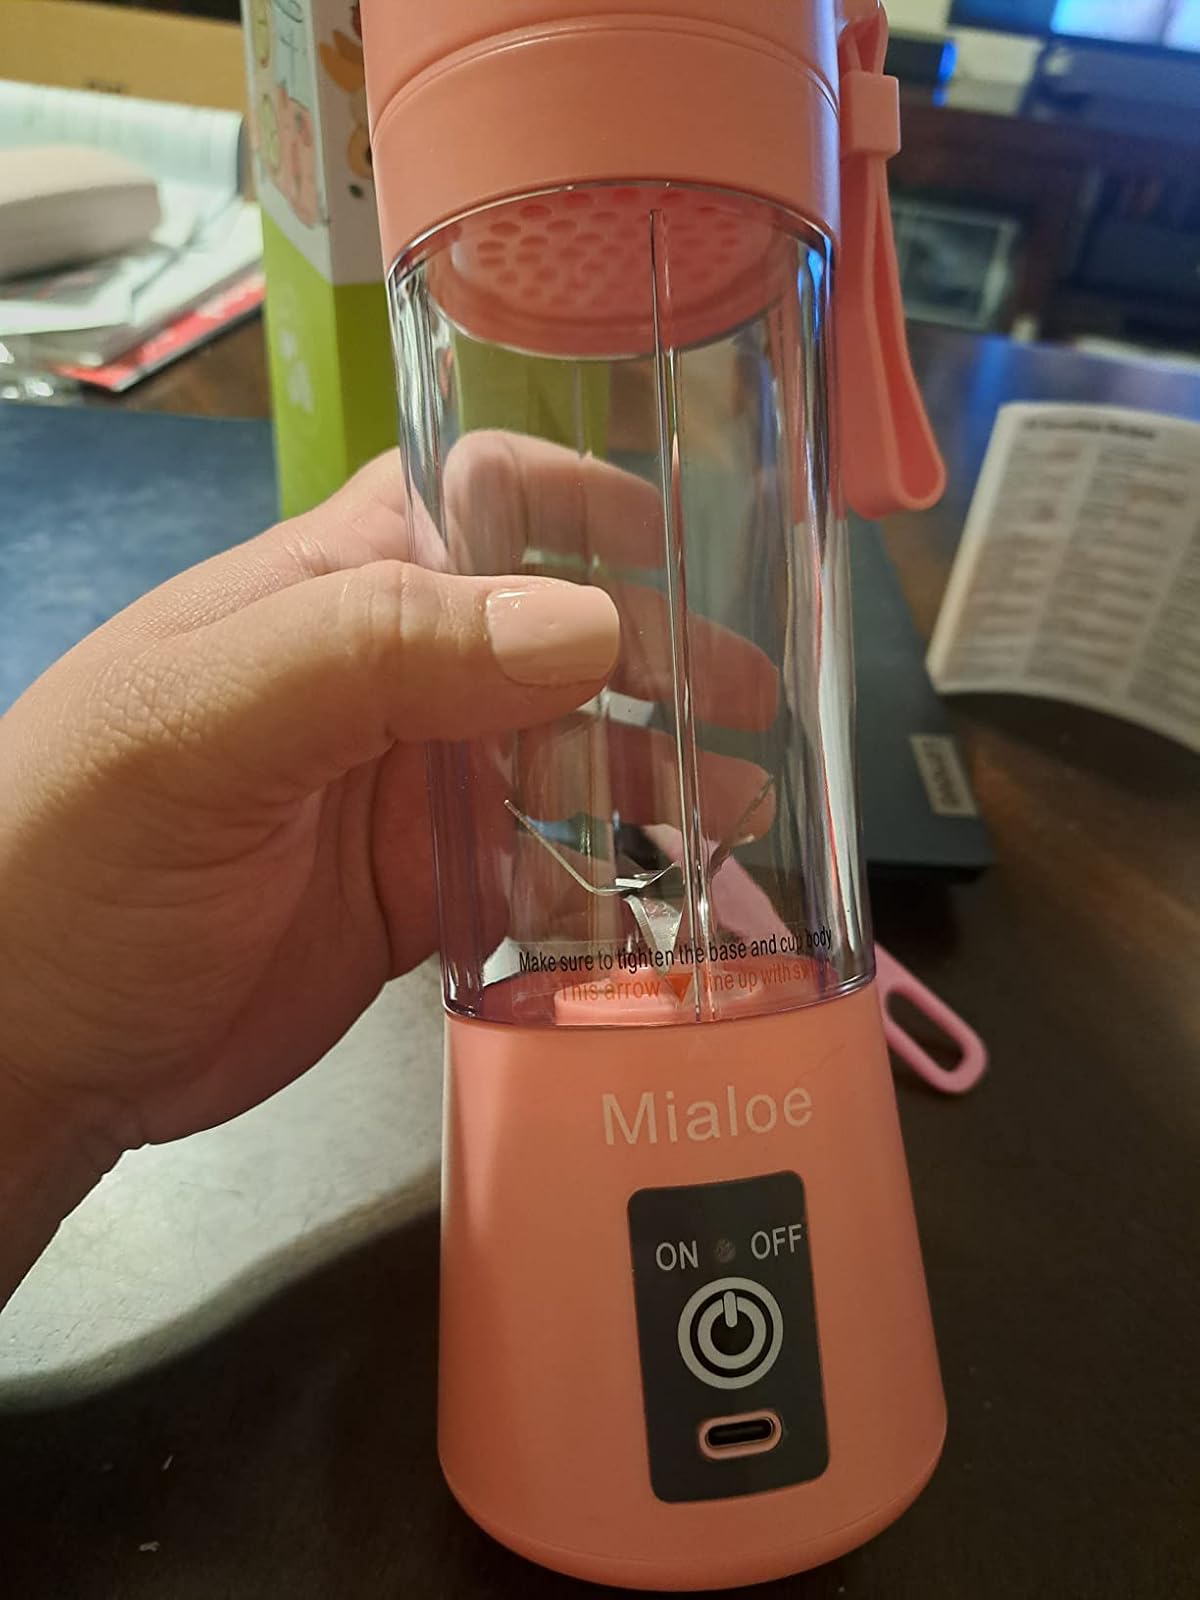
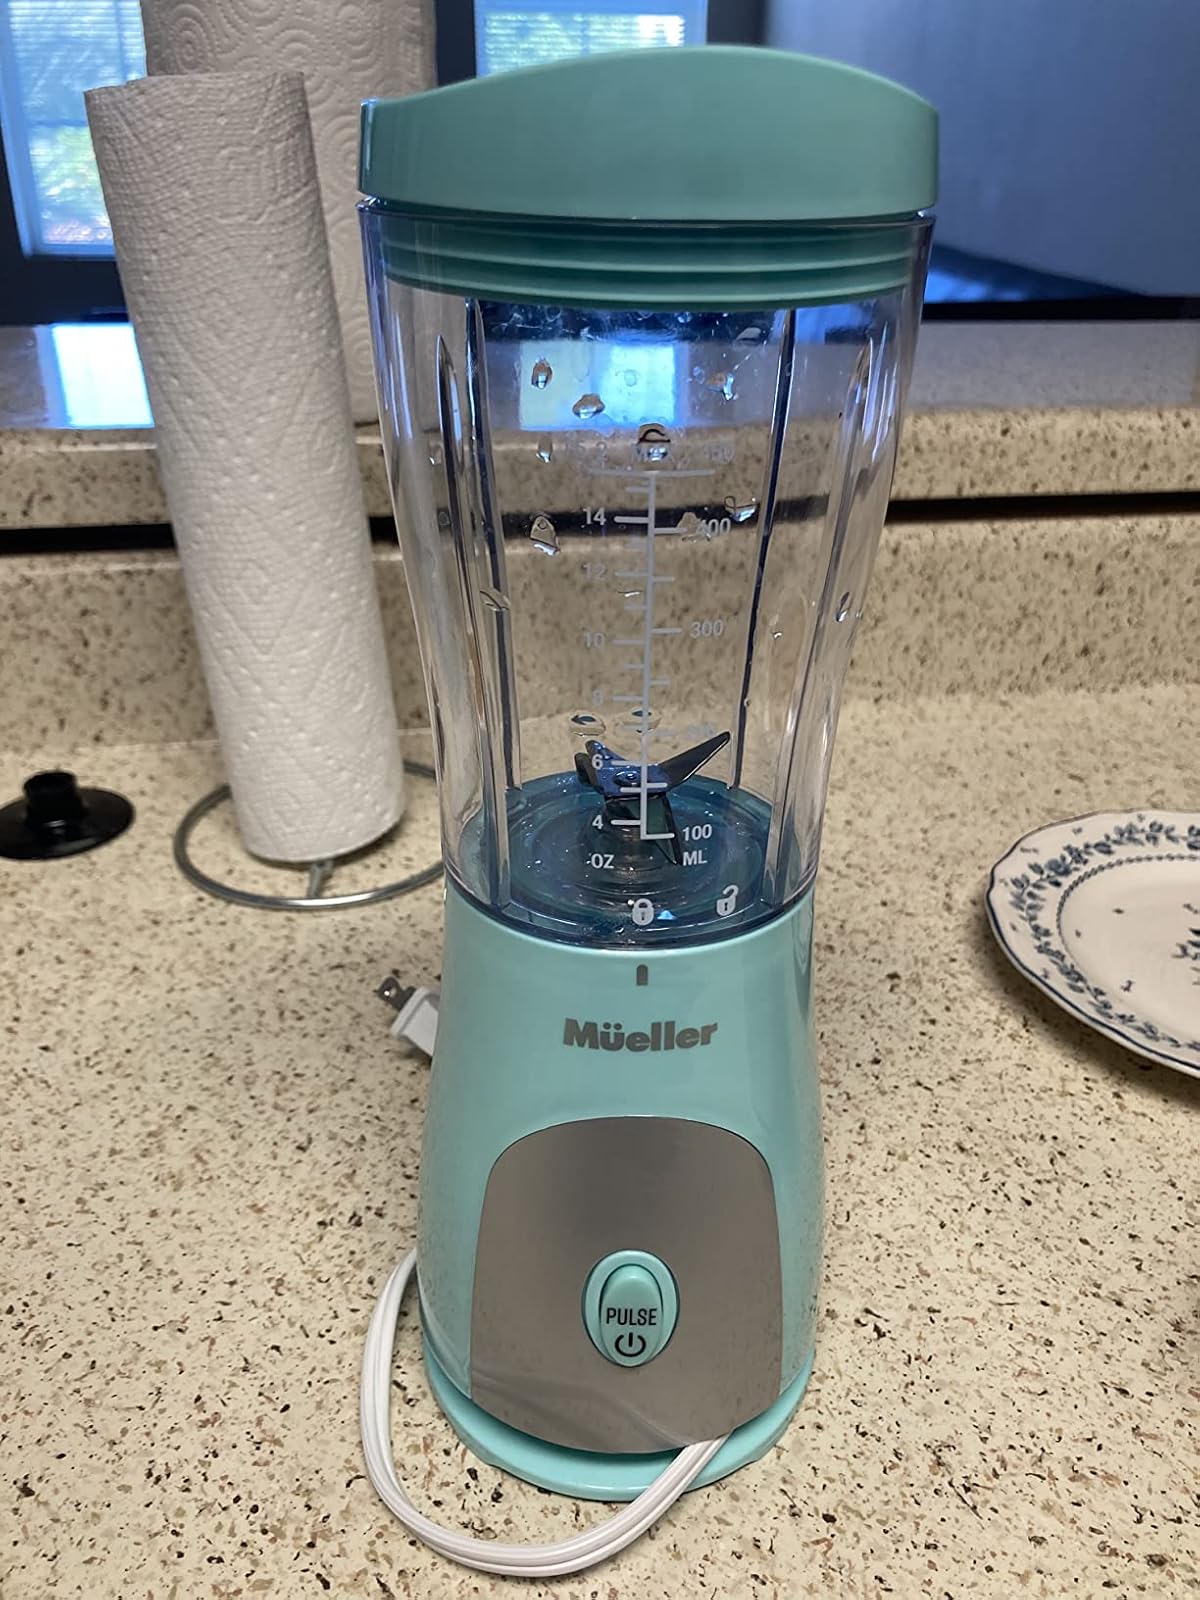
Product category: items_blender
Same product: no